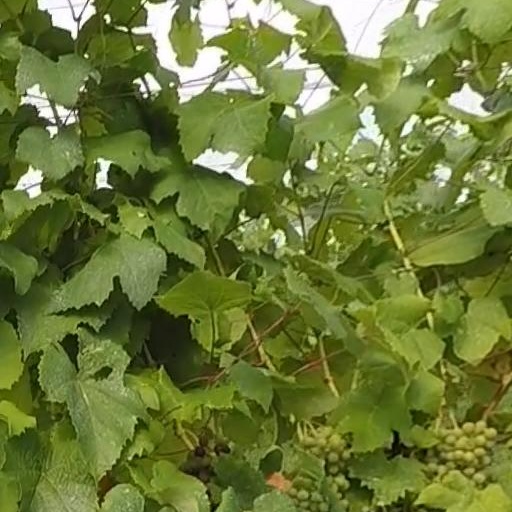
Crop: grape